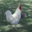
Label: bird